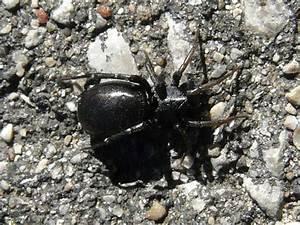
spider